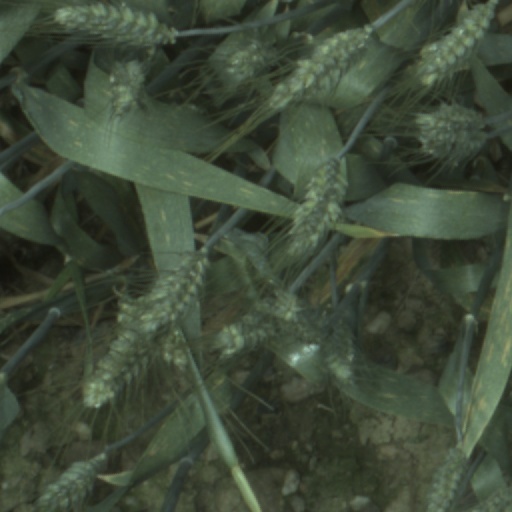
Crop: wheat